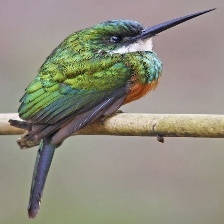
Species: GREAT JACAMAR
Scientific name: JACAMEROPS AUREUS